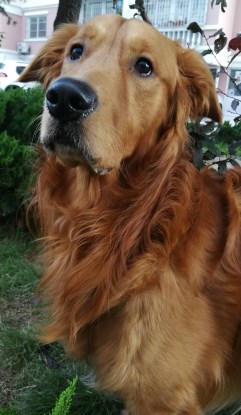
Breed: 5355-n000126-golden_retriever